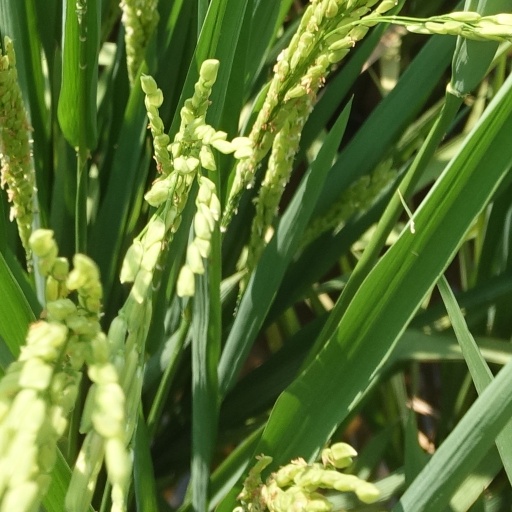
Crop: rice